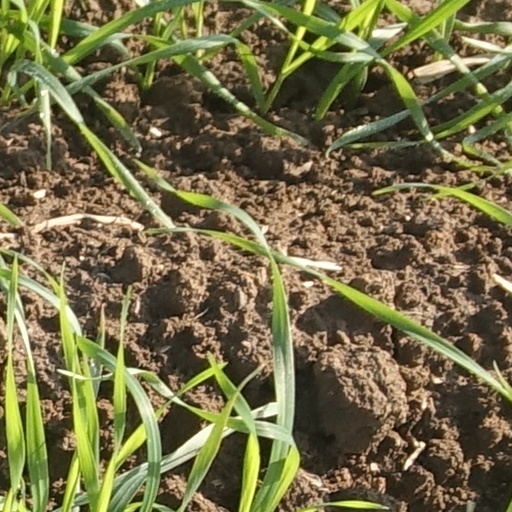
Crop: wheat